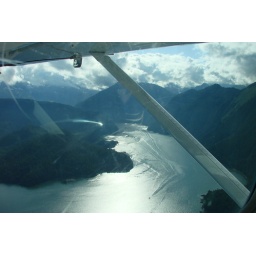
Flying over Alaska in the water plane